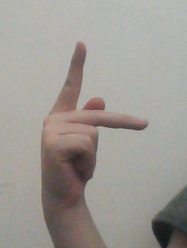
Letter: dha